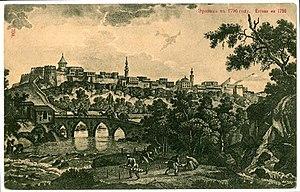
Erevan ou Yerevan est la plus grande des villes d’Arménie et sa capitale depuis 1918, la douzième depuis les origines de l’Arménie. La ville actuelle est en partie fondée sur l'ancienne cité urartéenne d'Erebouni. Elle est située à l'ouest du pays, à l'extrémité orientale de la plaine de l'Ararat, au-dessus des gorges de la rivière Hrazdan.